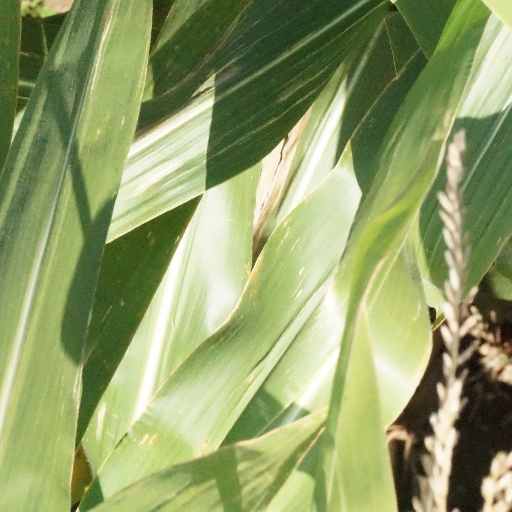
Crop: maize; corn